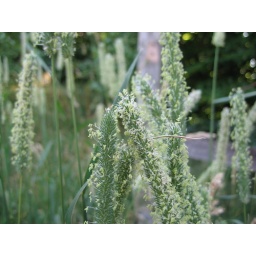
Common wayside grass well in flower